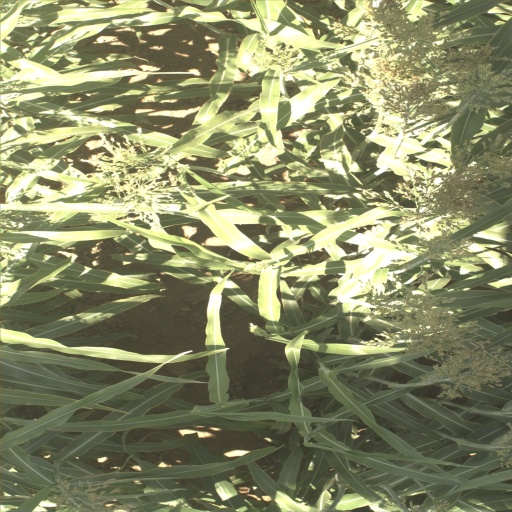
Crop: sorghum